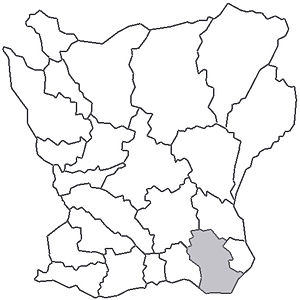
Ingelstad herred
Ingelstad herred beliggenhed i Skåne
Ingelstad herred var et herred i det sydøstlige Skåne. Herredet har navn efter sognebyen og en herregård.